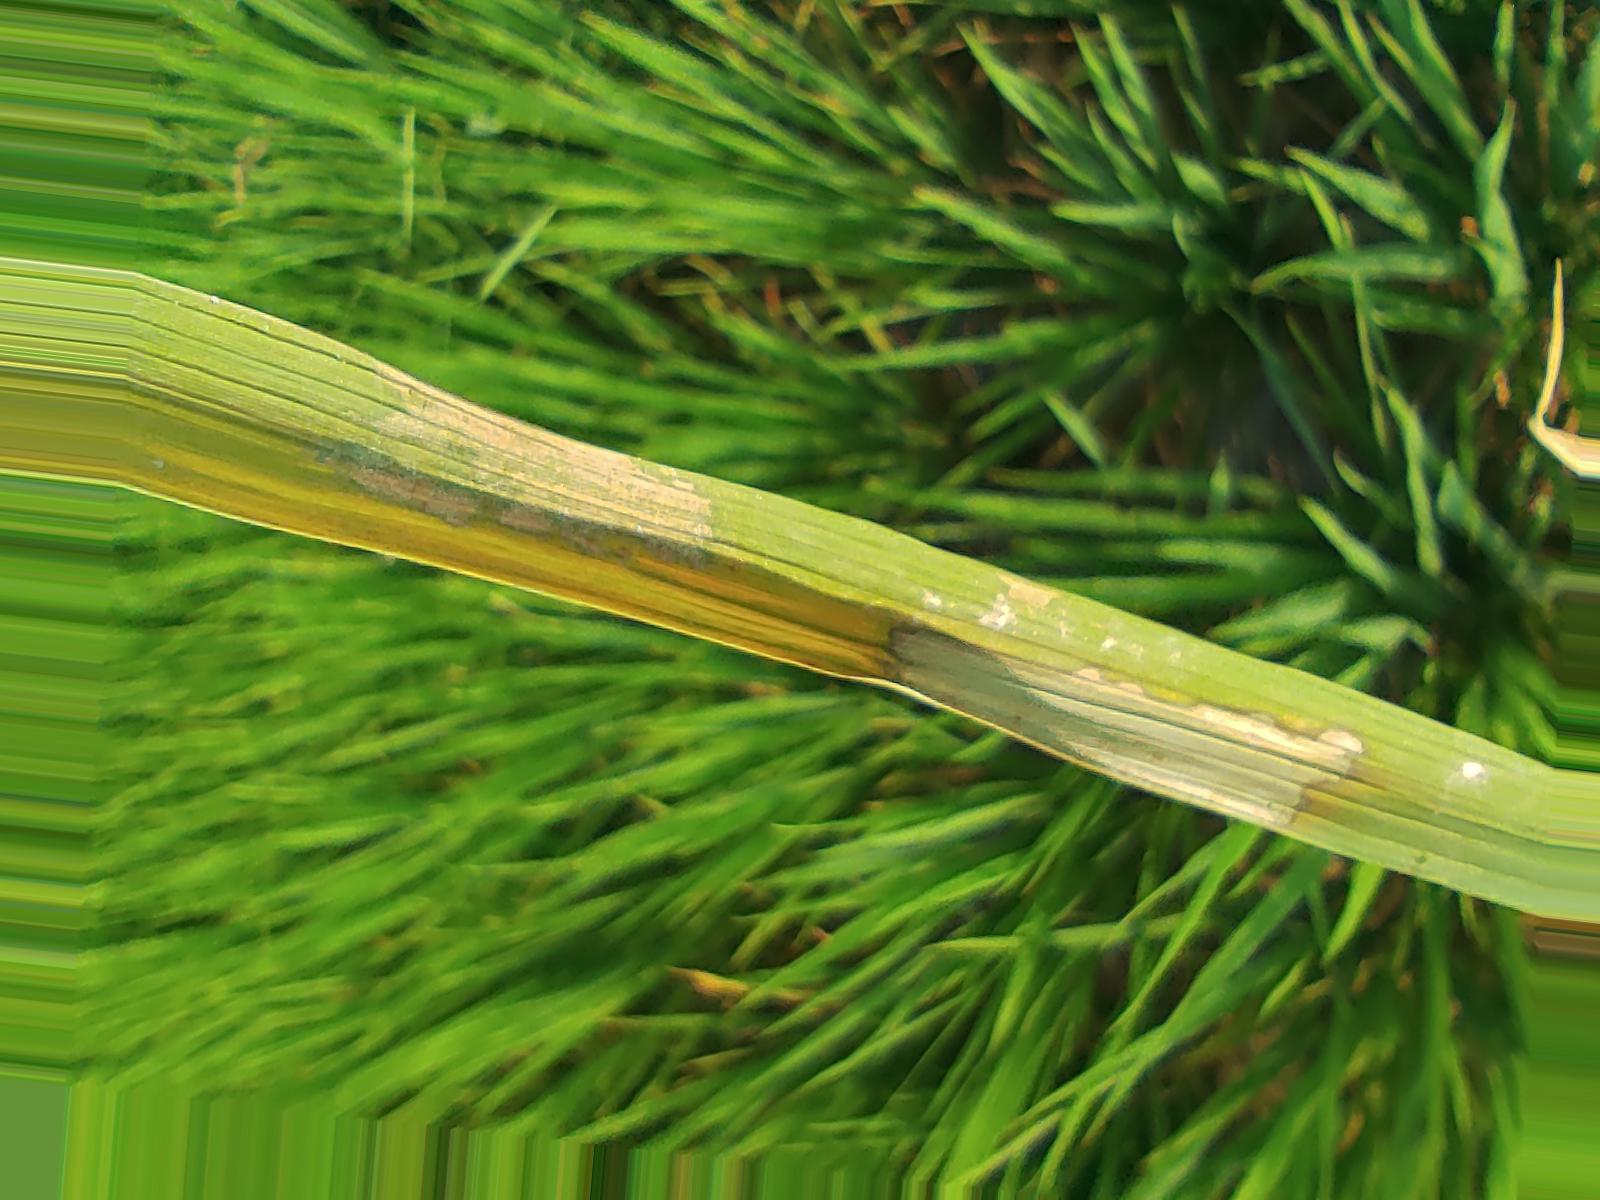
Nhãn: Bệnh Đốm Vằn ( Khô vằn ) ( Sheath Blight )